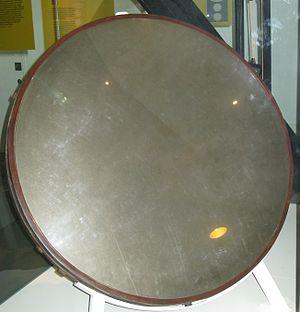
Le télescope de 40 pieds de William Herschel est un télescope construit entre 1785 et 1789 à l'observatoire astronomique Observatory House de Slough, en Angleterre. Comportant un miroir primaire de 1,2 mètre de diamètre avec une longueur focale de 12 mètres, soit 39,4 pieds, il est le plus grand télescope du monde pendant 50 ans. Il est dépassé en taille en 1845 par le Léviathan de Parsonstown.
Un miroir en optique est une surface réfléchissante. Les miroirs, par opposition aux éléments dits « réfractifs » tels que les dioptres, lentilles, etc. sont dits éléments « réflectifs ». Un miroir est le plus souvent un élément de verre de forme particulière dont une des faces est traitée de manière à réfléchir la lumière incidente mais peut aussi être une surface réfléchissante seule.